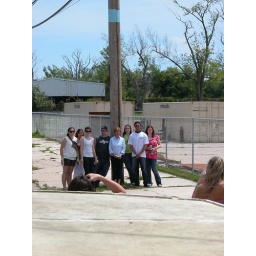
A blue line on a hydro pole marks the depths of water from Hurricane Katrina. Students stand under the marker.